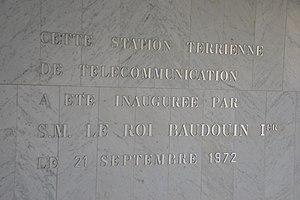
Stèle d'inauguration de la station terrienne de télécommunication par SM Le Roi Baudouin Ier
La station terrienne de télécommunications spatiales de Lessive est une station terrienne de télécommunications belge, située à Lessive depuis 1972, qui met en liaison le réseau téléphonique national et l'espace.